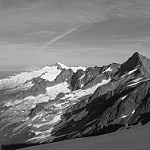
Label: B & W